Bobo-Dioulasso

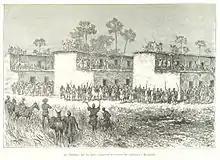
Opposition on roofs to the French captain's entry into Bobo-Diolasso, from Louis Gustave Binger: "Du Niger au Golfe de Guinée, par le pays de Kong et le Mossi", 1892.

In 1896 the Bobo-Dioula, rebelling against the Watara, allied with Samory Toure in his attack on their traditional overlords, helping him to capture the nearby stronghold of Noumoudara. The local Watara leader Pintyeba appealed for help from the French, who were already established in Diebougou. On September 25, 1897, the French briefly occupied Sia after a brief but bloody confrontation. On November 23rd a military post was established, and later an administrative settlement on the east side of the We River. This became the headquarters of a district ("cercle") of the same name, Bobo-Dioulasso. This military post was the starting point for one of the columns aiming to capture Sikasso, capital of Kenedougou, in April 1898.